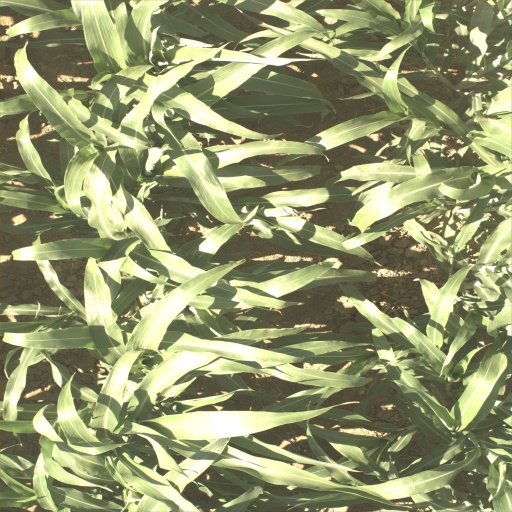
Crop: sorghum